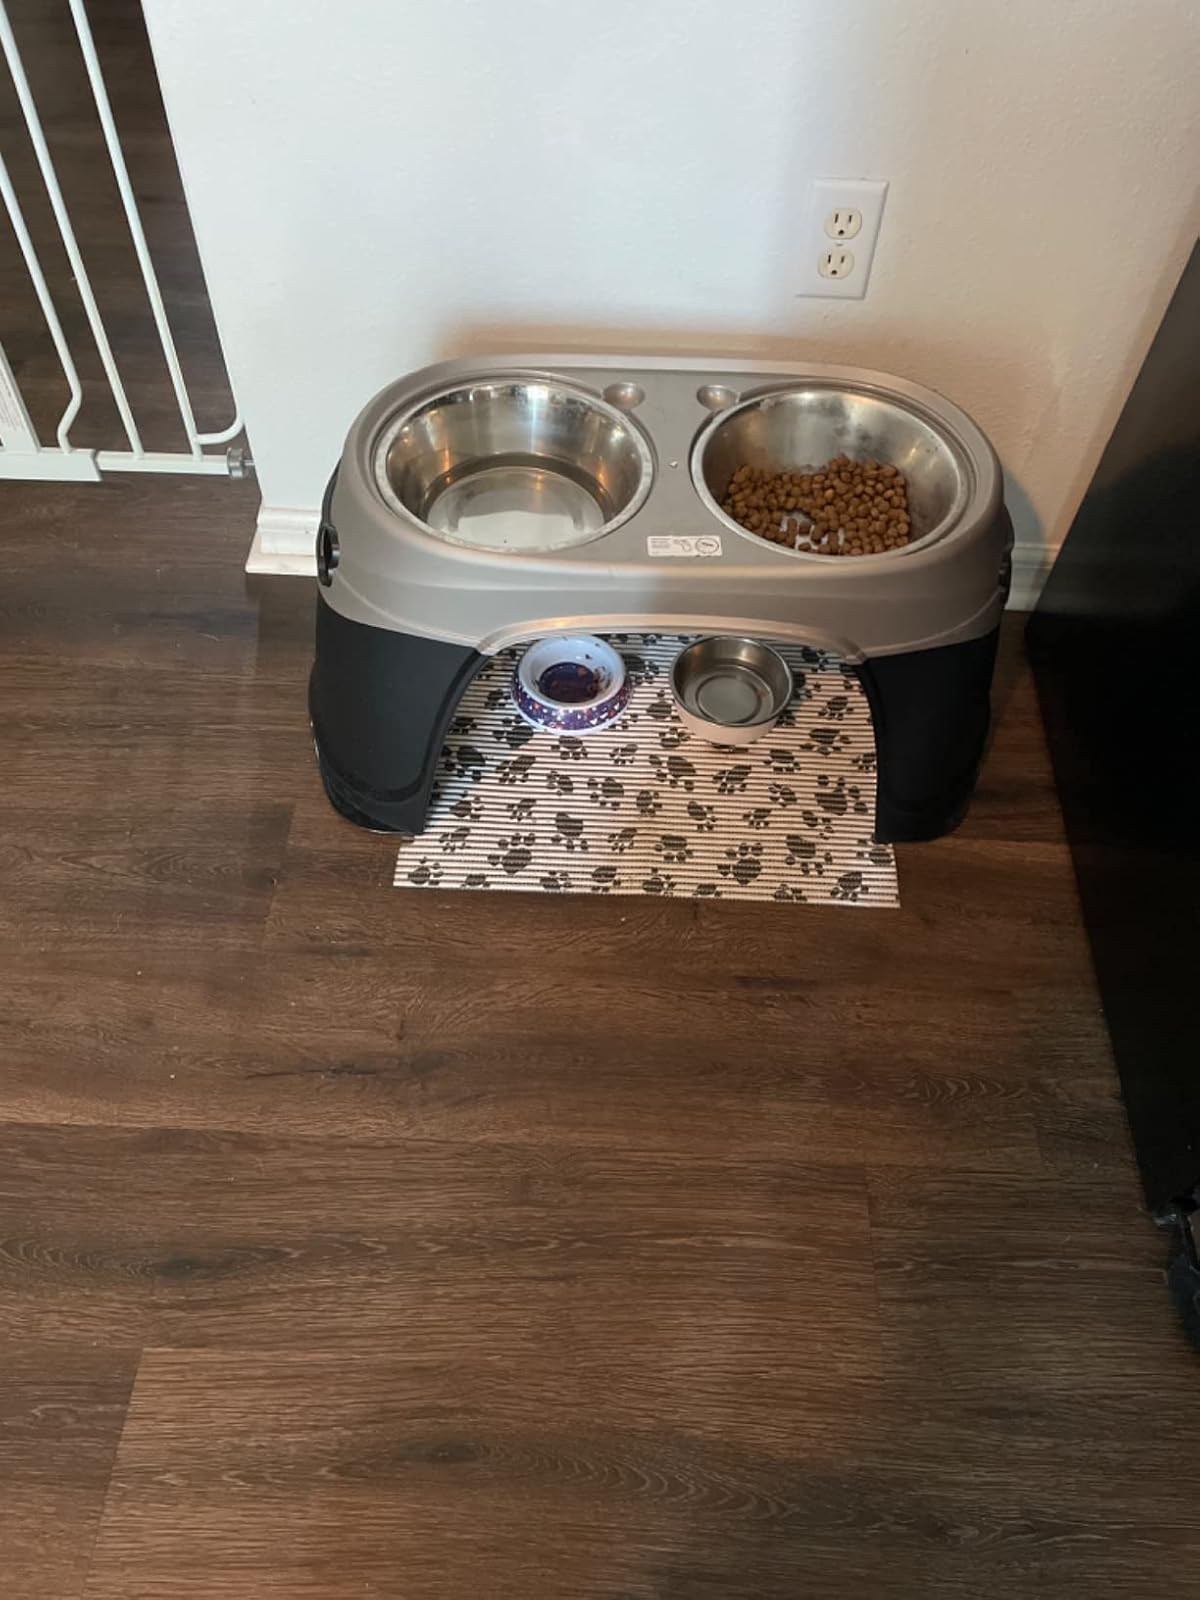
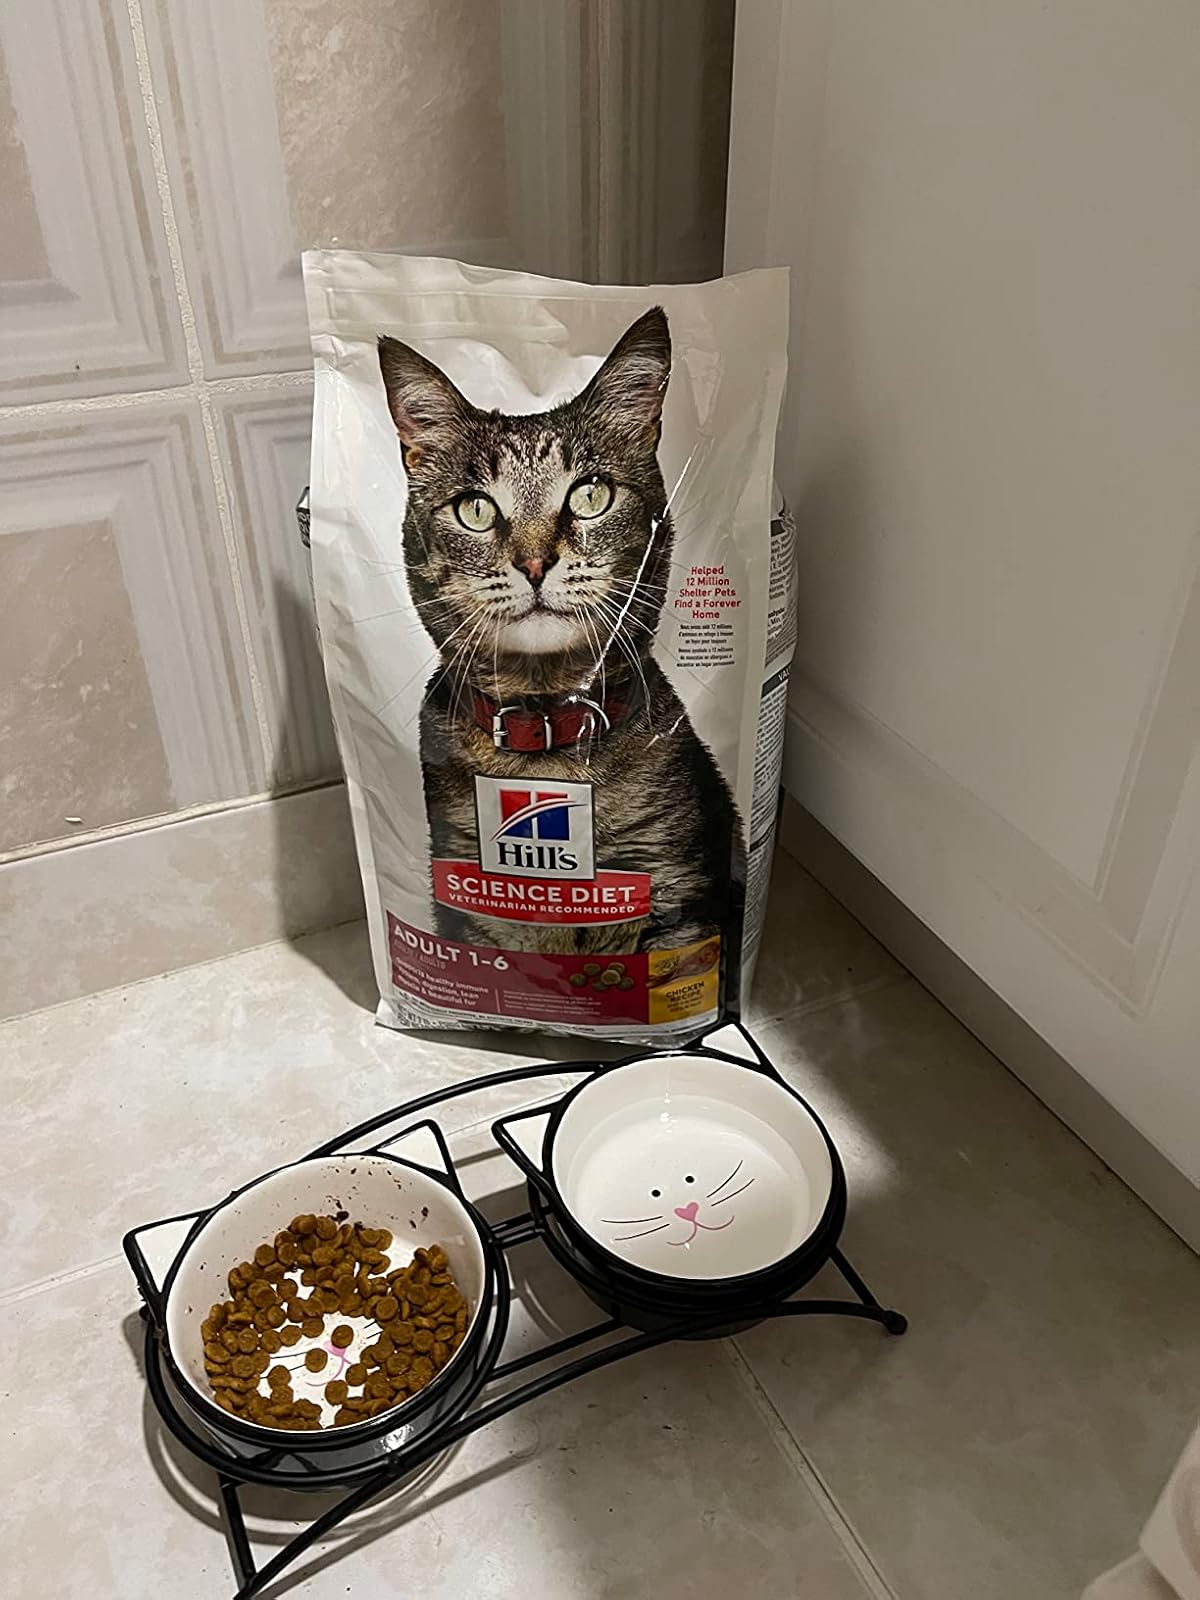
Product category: items_bowl
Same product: no